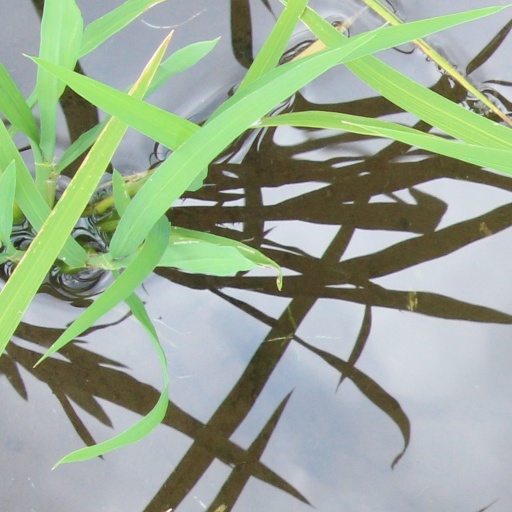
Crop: rice